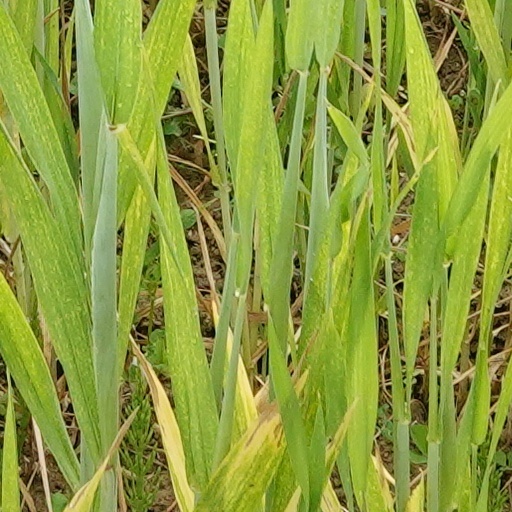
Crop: wheat